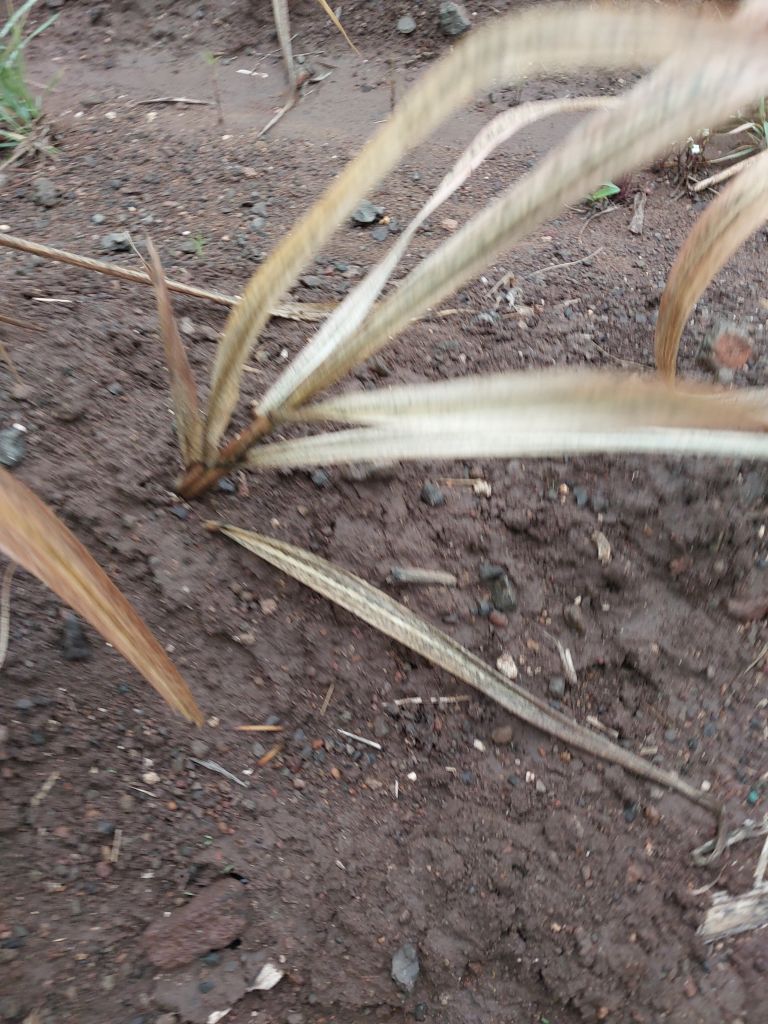
Label: Sett Rot